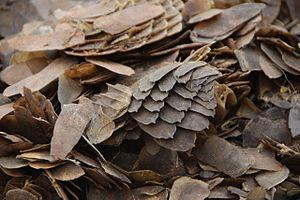
Le commerce du pangolin est le braconnage, le trafic et la vente illégale de pangolins, de parties de pangolins ou de produits dérivés du pangolin. Les pangolins seraient le mammifère le plus trafiqué au monde, représentant jusqu'à 20% du commerce illégal d'espèces sauvages. Selon l'Union internationale pour la conservation de la nature, plus d'un million de pangolins ont été braconnés au cours de la décennie précédant 2014.